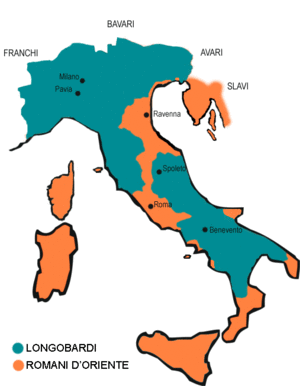
Les parlers gallo-italiques sont des parlers romans dans le nord de l’Italie et en Suisse. Ils sont, au sein de la famille des langues indo-européennes, intermédiaires entre les groupes gallo-roman et italo-roman des langues romanes occidentales.